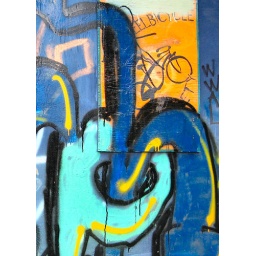
...seen on the wall of a local school!...taken with Cherish's Orange-A-Lish weekends!! see pink and oj together in harmony!!!